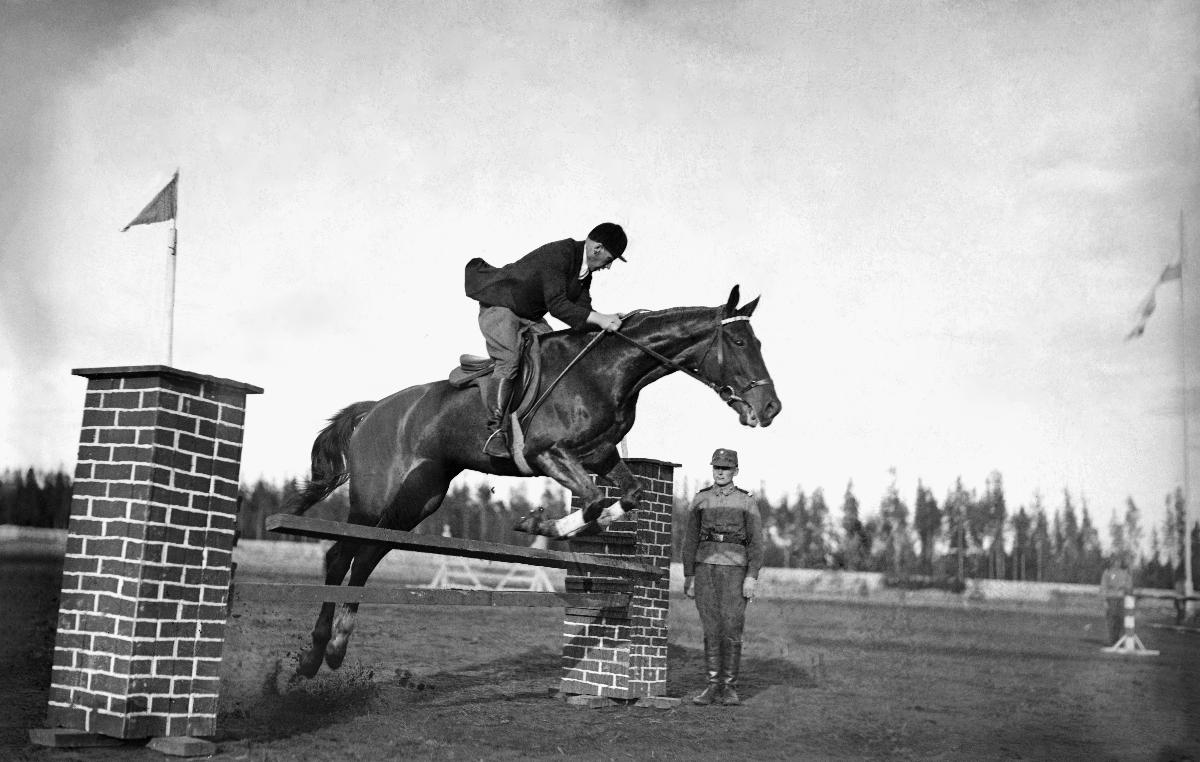
Ratsastusjuhlat Tuusulassa
Ryttarfesten i Tusby; Riding festivity i Tuusula
sisällön kuvaus: Ratsastusjuhlat Tuusulassa 21.5.1932. Esteratsastus. content description: Riding festivity in Tuusula 21.5.1932. Show jumping. innehållsbeskrivning: Ryttarfest i Tusby 21.5.1932. Banhoppning.
Kuvaaja: Sundström, Hugo, kuvaaja
Vuosi: 1932
Paikka: Suomi, Uusimaa, Tuusula
Aiheet: ratsastus; kilpailut; hevonen; esteet; HBL; horse riding; competitions; horse; sports; riding; competition; contest; riders; horses; barriers; ridning; tävlingar; häst; sport; idrott; ridtävlingar; hästar; ryttare; hinderritt; hinder